Stukmaņi Manor

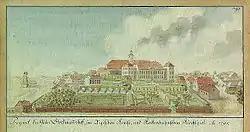
Stukmaņi manor in 1795

Stukmaņi manor was built in the 16th century. Only remain of early buildings can be found throughout manor property. Archaeological excavations in the flooded Lokstene castle mound, which is located about a kilometer from the center of the current manor, provide information about the surroundings of Stukmaņi manor. 15th century Archbishop of Riga Henning Scharpenberg granted the village of Loksten and Stukmanis to Johann Loksten and his adopted son Arend Stokman. In 1598 the owner of the manor was Georgs Stokmanis. In 1601 manor belonged to K. Schroeder. In 1652, Christina, Queen of Sweden, approved the manor as a family property for H. Kronstern.